History of the Polish–Lithuanian Commonwealth (1764–1795)

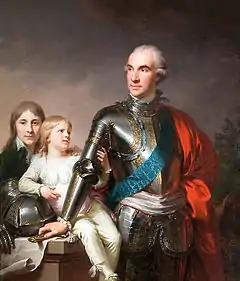
Stanisław Szczęsny Potocki

There was the self-proclaimed Patriotic Party, led by aristocrats of pro-British and pro-Prussian sympathies, annoyed by the tsarist interventions in the Commonwealth, opposed to King Stanisław August and his pro-Russian policies. This faction was represented by members of the Puławy group: Adam Kazimierz Czartoryski, Ignacy and Stanisław Potocki, and their associate Scipione Piattoli, an Italian active in Polish politics. They counted on a Polish–Prussian alliance they had envisaged as a means for regaining lands lost to the other partitioning powers, especially Austria. The other group of influential oligarchs was led by Seweryn Rzewuski, Franciszek Ksawery Branicki and Szczęsny Potocki. Their faction's previous unsuccessful experience with the Radom Confederation notwithstanding, in order to establish a magnate-ruled decentralized republic, they tried to overthrow the King, but with Russian help.